William Haskell House

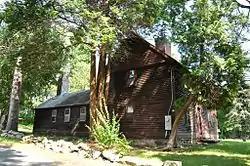

The William Haskell House is a historic colonial house in Gloucester, Massachusetts.